Symphony Hall, Birmingham

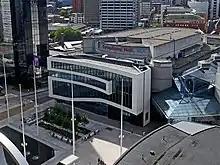
Exterior of the Symphony Hall seen after refurbishment (September 2021)

Symphony Hall was designed by Percy Thomas Partnership and Renton Howard Wood Levin, (who together formed the Convention Centre Partnership for the ICC) with specialist help from Russell Johnson, founder of acoustic consultants Artec. A particularly innovative feature is the hall's acoustic flexibility. It has a reverberation chamber behind the stage and extending high along the sides, adding 50% to the hall's volume, the doors to which can be remotely opened or closed. The U-shaped reverberation chamber area has a volume of . There is an acoustic canopy which can be raised or lowered above the stage. Dampening panels can be extended or retracted to ensure that the "sound" of the space is perfectly matched to the scale and style of the music to be performed. There are also reverse fan walls at the rear of the hall which provide further reflections of sound. All the walls and the ceiling are thick and are made of concrete.